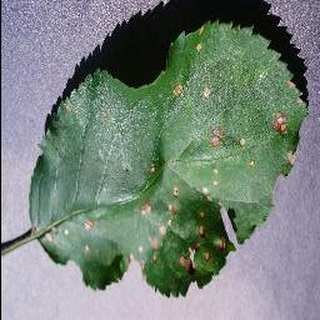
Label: apple_black_rot